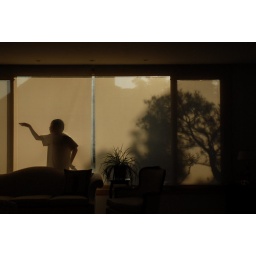
A boy and a tree in silhouette.